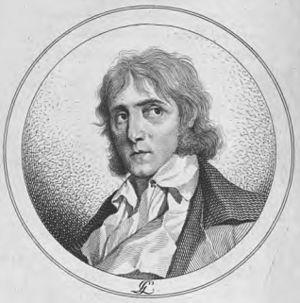
Francesco Saverio Salfi est un écrivain, librettiste et homme politique italien.